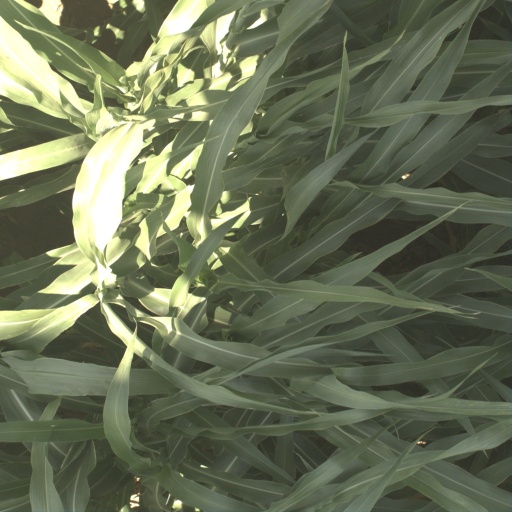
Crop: sorghum